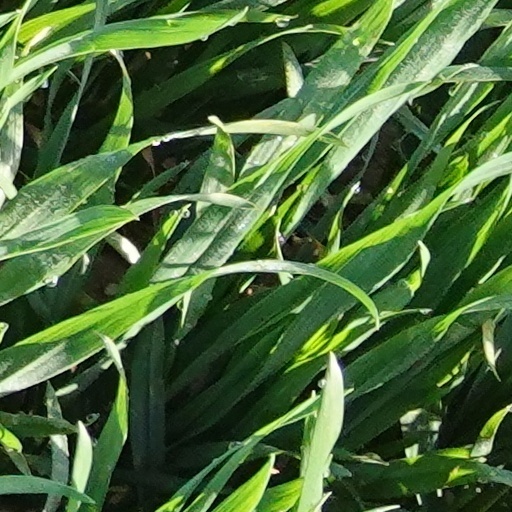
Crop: wheat